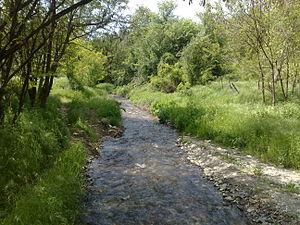
Skopje est la capitale et la plus grande ville de la Macédoine du Nord. Elle compte aujourd'hui un peu plus de 500 000 habitants, soit le tiers de la population totale du pays, dont une forte minorité d'Albanais et des communautés turque et rom. Seule métropole nord-macédonienne, elle concentre la majeure partie des fonctions administratives, économiques et culturelles du pays. Elle est située sur un important carrefour routier des Balkans, entre l'Égée et le Danube, et l'Adriatique et la mer Noire, et vit principalement de l'industrie métallurgique, agroalimentaire et textile.
La Serava est une rivière de la République de Macédoine, dans la région de Skopje, et un affluent du fleuve le Vardar.